Gary Coleman

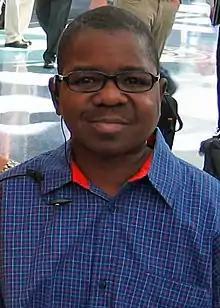
Coleman in 2005

Gary Wayne Coleman (February 8, 1968 – May 28, 2010) was an American actor, known as a high-profile child star of the late 1970s and 1980s. Born in Zion, Illinois, Coleman grew up with his adopted parents, and a kidney disease; due to the corticosteroids and other medications used to treat it, his growth was limited to . In the mid-1970s, he appeared in commercials and acted in an episode of "Medical Center". He caught the attention of a producer after acting in a pilot for a revival of "The Little Rascals" (1977), who decided to cast him as Arnold Jackson in the sitcom "Diff'rent Strokes" (1978–1986), a role which launched Coleman into stardom. For playing the role of Arnold, he received several accolades, which include two Young Artist Awards; in 1980 for Outstanding Contribution to Youth Through Entertainment and in 1982 for Best Young Actor in a Comedy Series; and three People's Choice Awards; consecutive three wins for Favorite Young TV Performer from 1980 to 1983; as well as nominations for two TV Land Awards. He was rated first on a list of VH1's "100 Greatest Kid Stars", and an influential child actor.